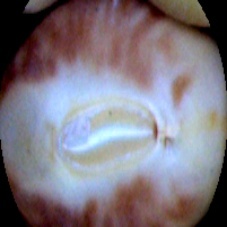
Label: Spotted